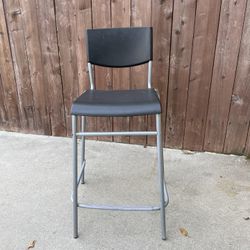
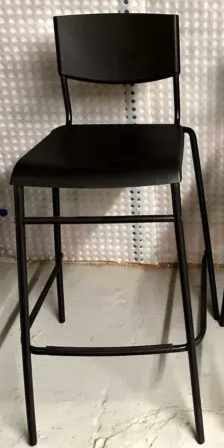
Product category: stool
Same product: no